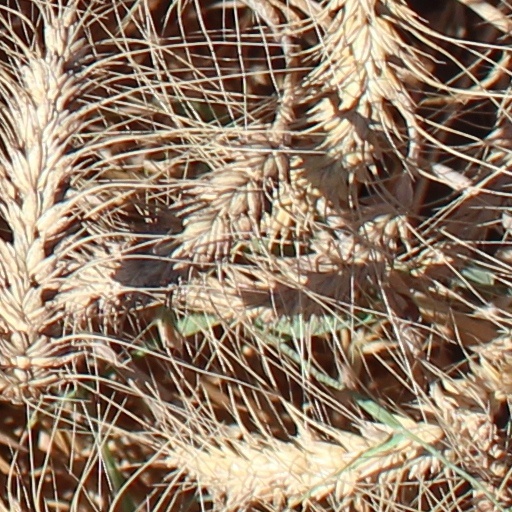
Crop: wheat